Ajay Kumar Jena

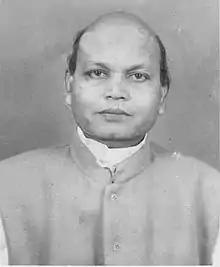

Ajaya Kumar Jena (27 July 1943 – 24 October 2023) was an Indian politician. A member of the Janata Party and later Janata Dal, he served in the Odisha Legislative Assembly from 1977 to 1980 and again from 1990 to 1995.